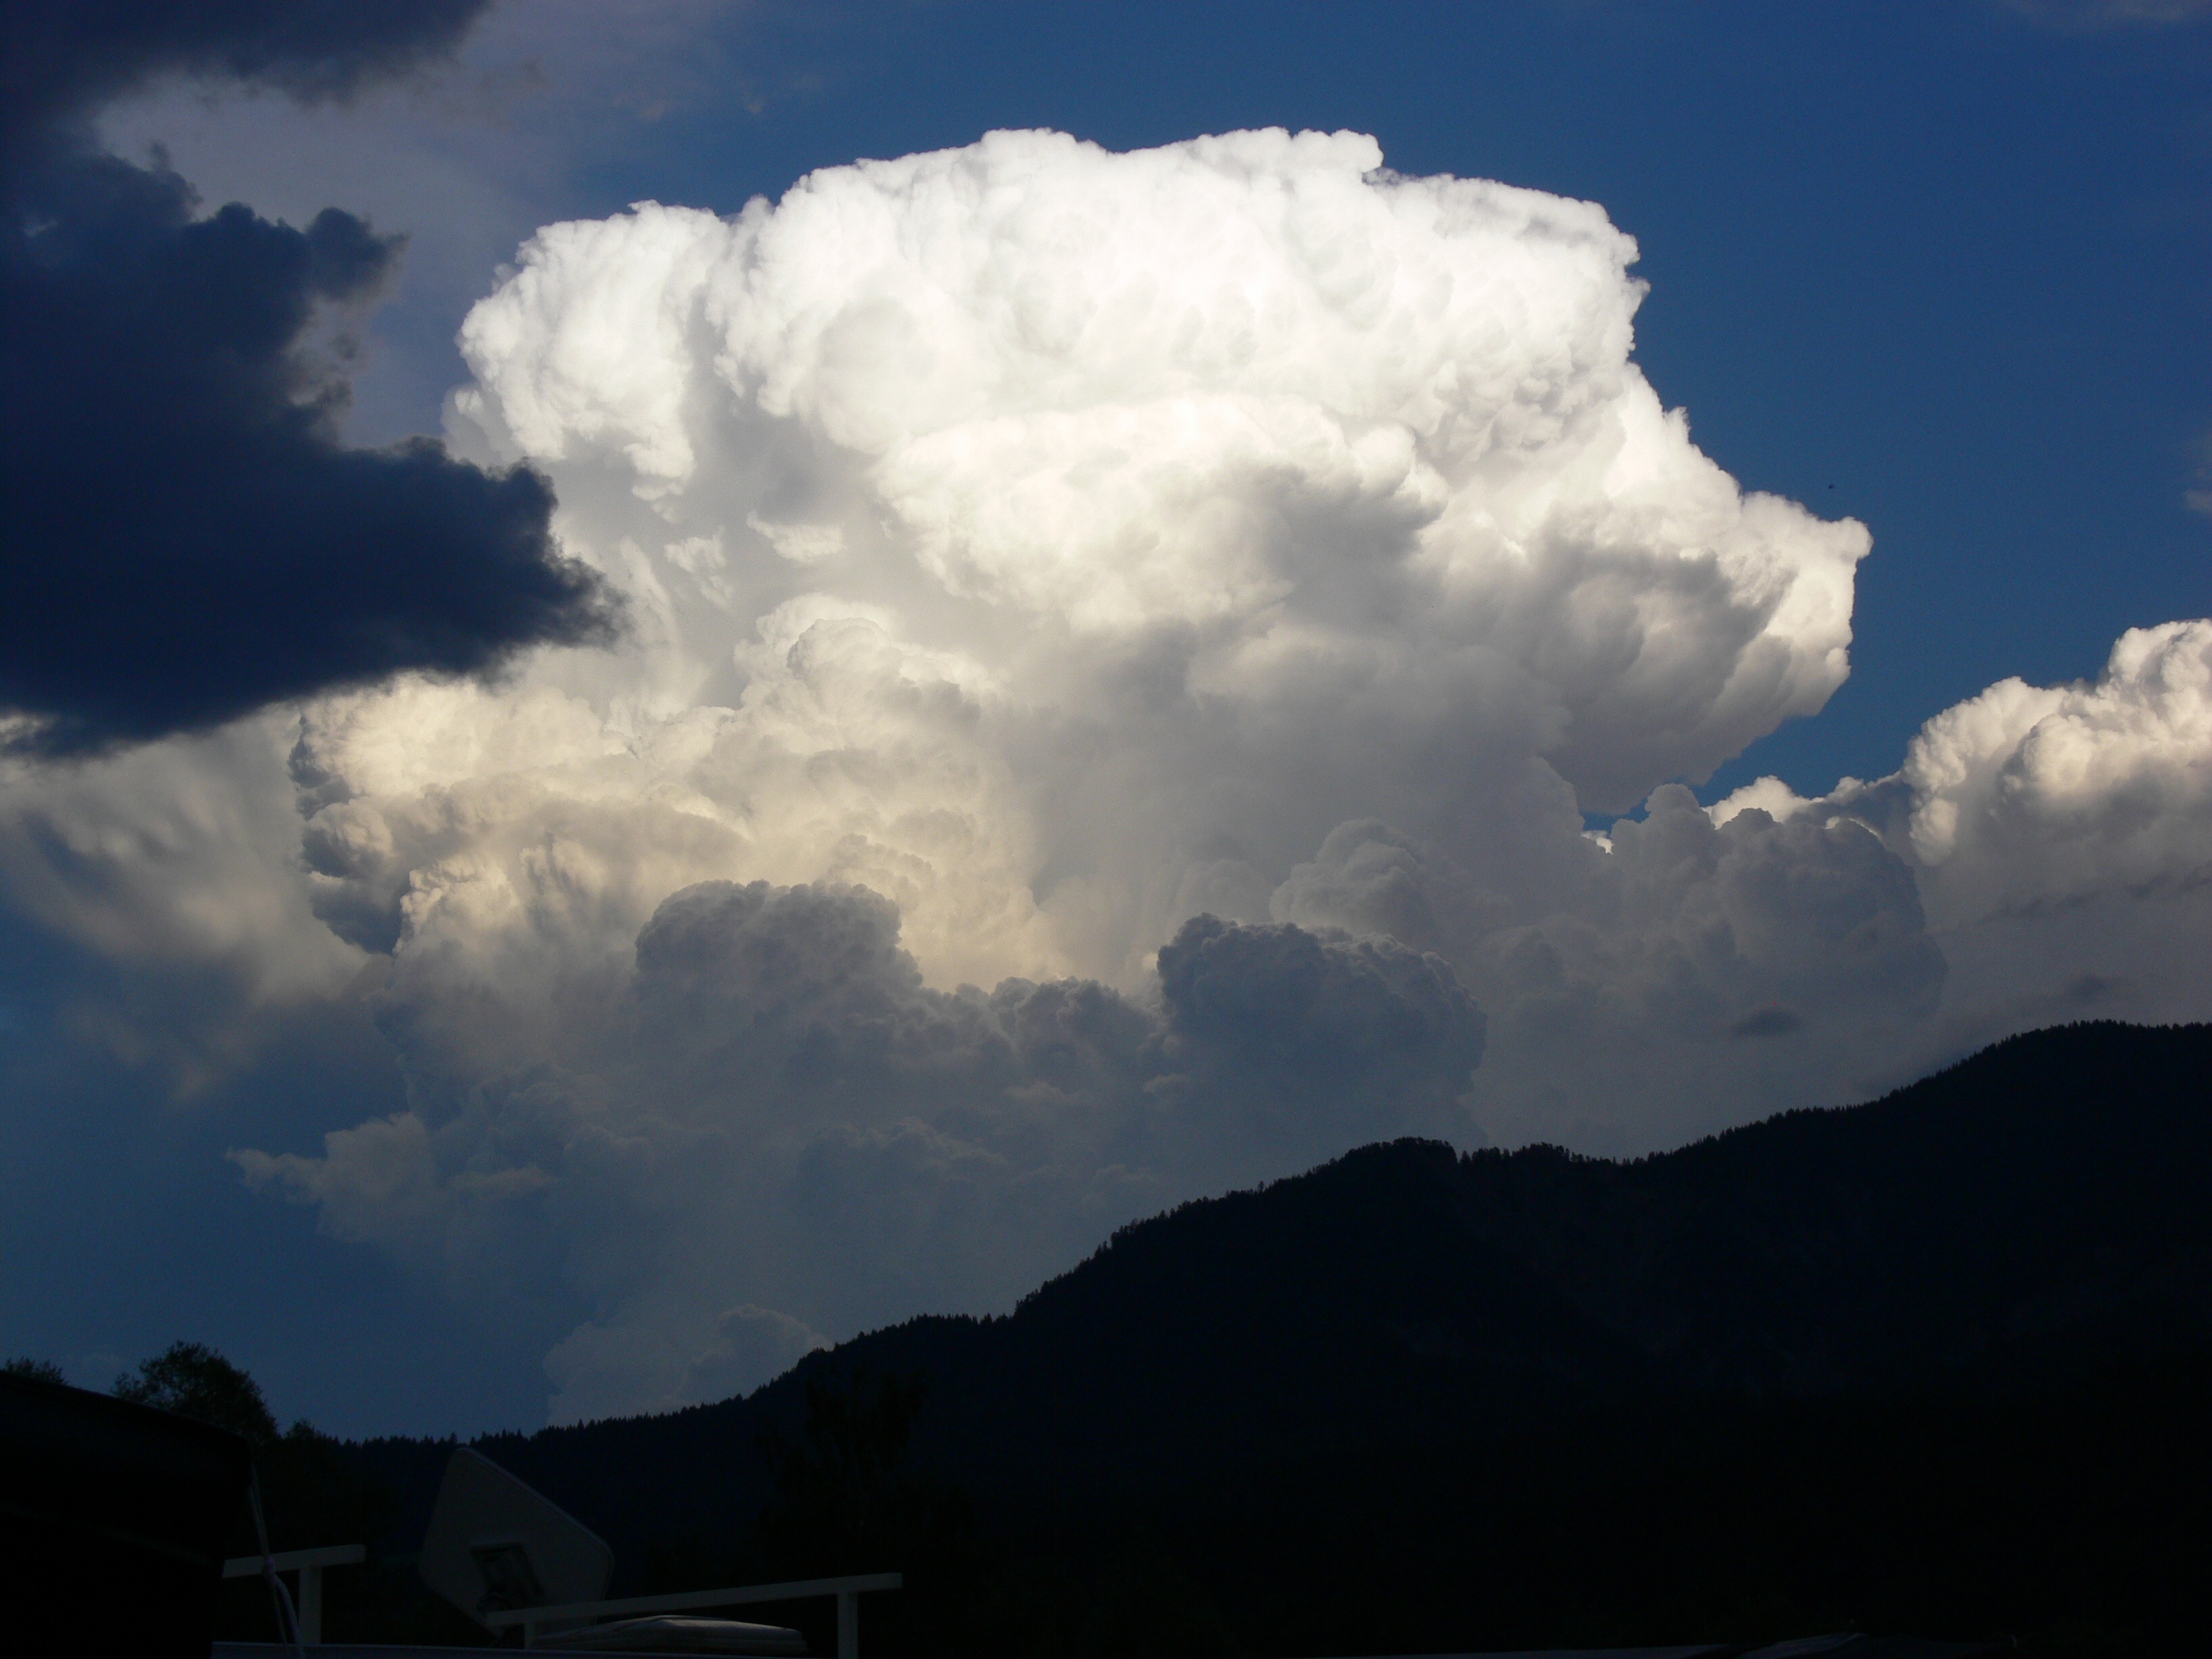
mountain, cloud, sky, white, atmosphere, weather, storm, cumulus, thunder, thunderstorm, dark clouds, thundercloud, clouds form, threatening, gigantic, meteorological phenomenon